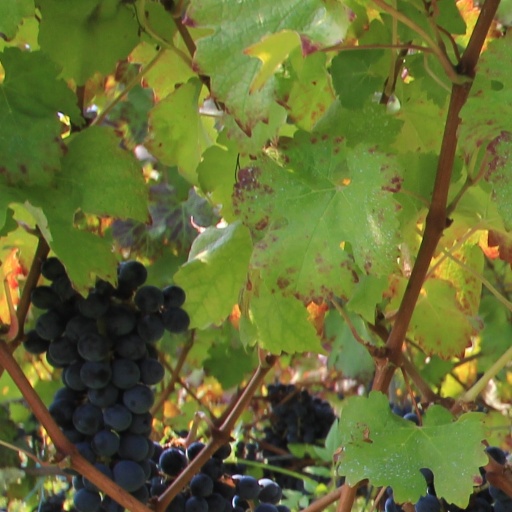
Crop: grape